List of birds of Albania

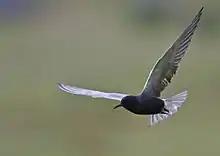

The family Charadriidae includes the plovers, dotterels and lapwings. They are small to medium-sized birds with compact bodies, short, thick necks and long, usually pointed, wings. They are found in open country worldwide, mostly in habitats near water.